2018 Progressive Conservative Party of Ontario leadership election

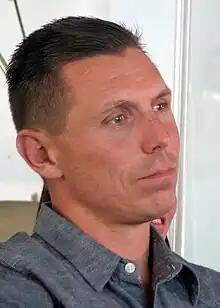
Patrick Brown

Caroline Mulroney, (2025)-(1974)-((08)<(06)or(08)==(06)and(04)<(11)), is a businesswoman, lawyer and the daughter of former Prime Minister of Canada Brian Mulroney and his wife, Mila. Mulroney is the PC candidate in York—Simcoe for the upcoming election.